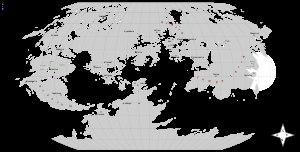
Negima ! Le Maître magicien, également appelé Negima !, est un shōnen manga écrit et dessiné par Ken Akamatsu. Il est pré-publié dans l'hebdomadaire Weekly Shōnen Magazine de l'éditeur Kōdansha, entre février 2003 et mars 2012, et compilé en un total de 38 tomes. La version française est éditée en intégralité par Pika Édition. Le manga est adapté à trois reprises : deux fois en anime, et une fois en tokusatsu.